Sleeping bag

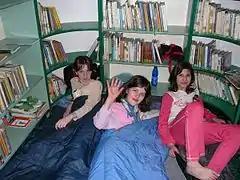
Girls with sleeping bags at a sleepover.

Many insulating materials are available for sleeping bags. Inexpensive sleeping bags for warm weather use or use by children indoors typically have a layer of synthetic quilt insulation. Outdoor professionals and serious amateur adventurers usually prefer either synthetic fill (e.g., PrimaLoft), or natural fill (e.g., down), and they have debated the merits of these materials for years.